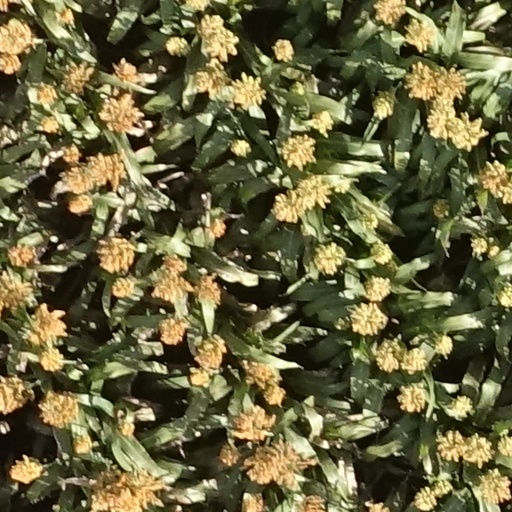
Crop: sorghum